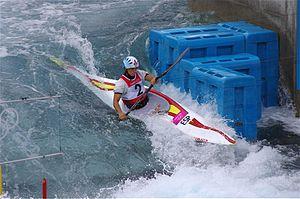
L'épreuve féminine du K1 des Jeux olympiques d'été 2012 de Londres se déroulera au Lee Valley White Water Centre, du 30 juillet au 2 août 2012.
Maialen Chourraut Yurramendi est une kayakiste espagnole pratiquant le slalom.